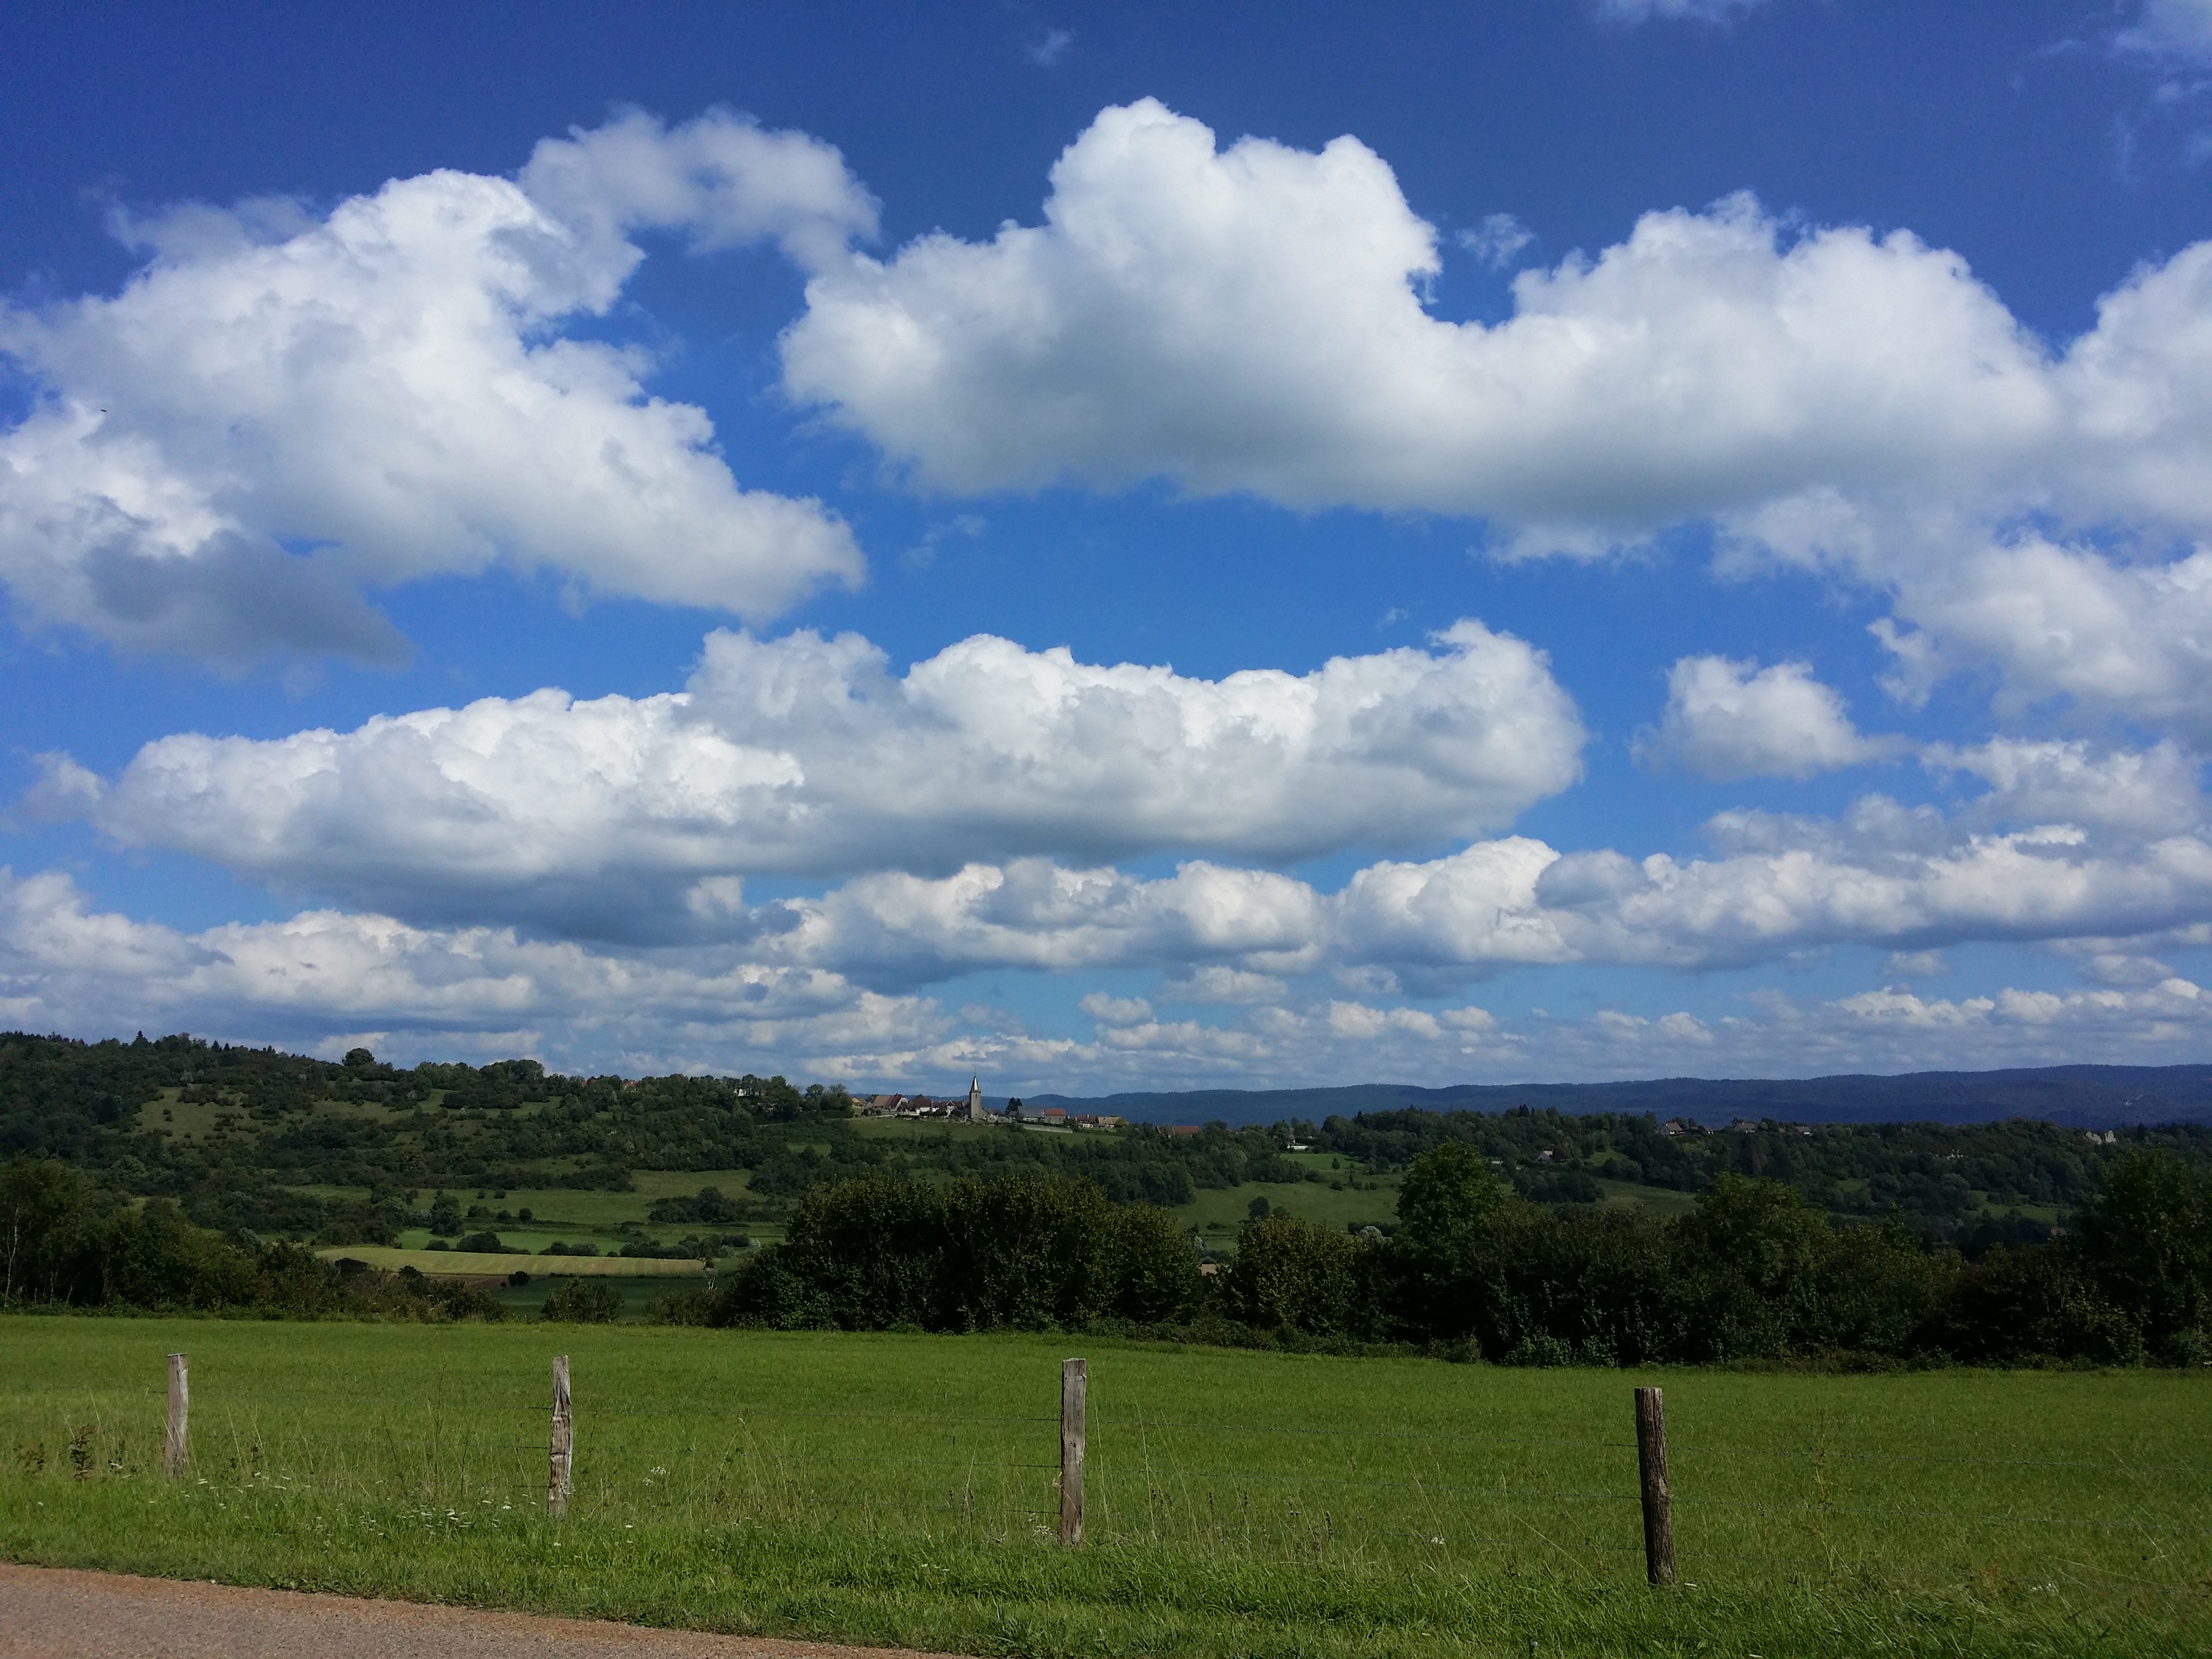
landscape, tree, nature, grass, horizon, mountain, cloud, sky, field, meadow, prairie, hill, pasture, cumulus, agriculture, plain, clouds, grassland, plateau, ecosystem, jura, rural area, meteorological phenomenon, atmosphere of earth